Slingshot

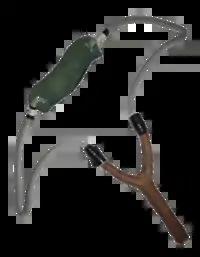
Simple slingshot

A slingshot or catapult is a small hand-powered projectile weapon. The classic form consists of a Y-shaped frame, with two tubes or strips made from either a natural rubber or synthetic elastic material. These are attached to the upper two ends. The other ends of the strips lead back to a pouch that holds the projectile. One hand holds the frame, while the other hand grasps the pocket and draws it back to the desired extent to provide power for the projectile—up to a full span of the arms with sufficiently long bands.